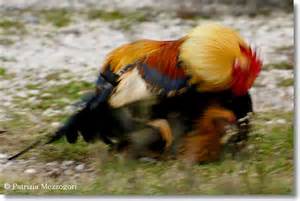
Label: chicken